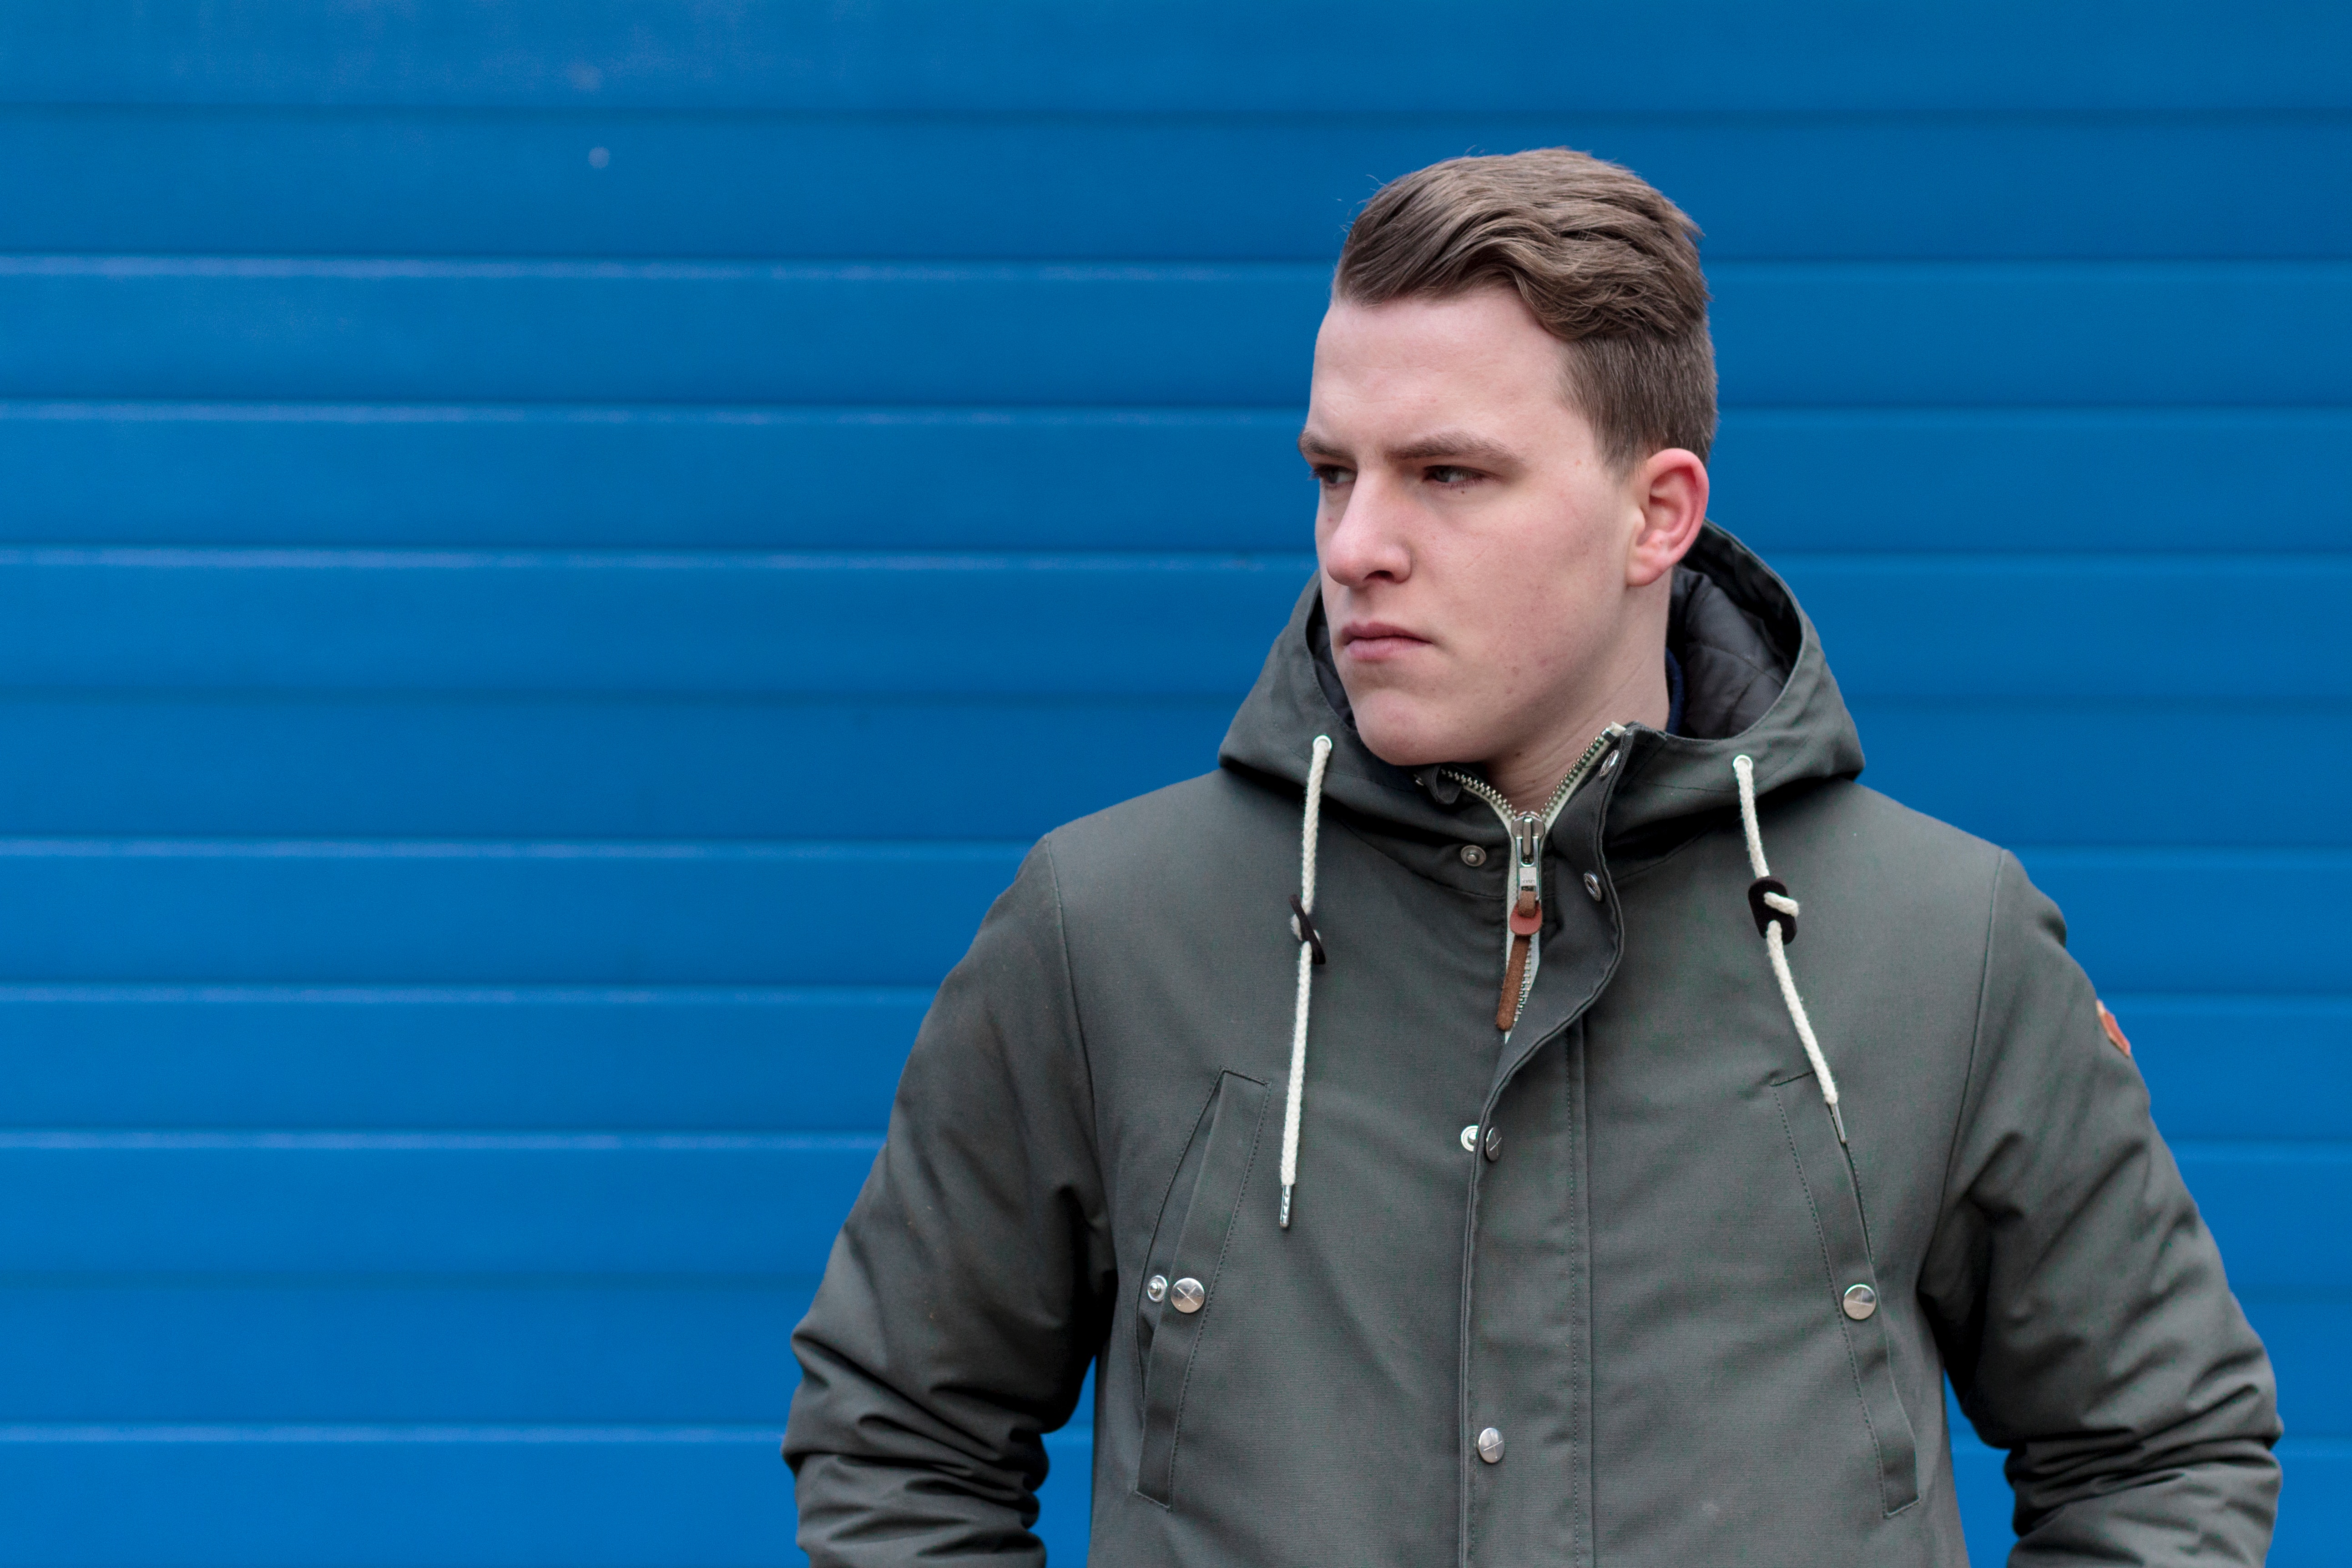
blue, cheek, jacket, human, outerwear, fun, neck, hood, hoodie, electric blue, photography, smile, ear